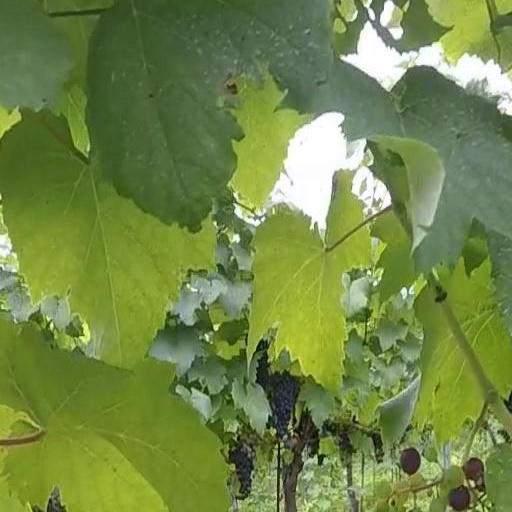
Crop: grape